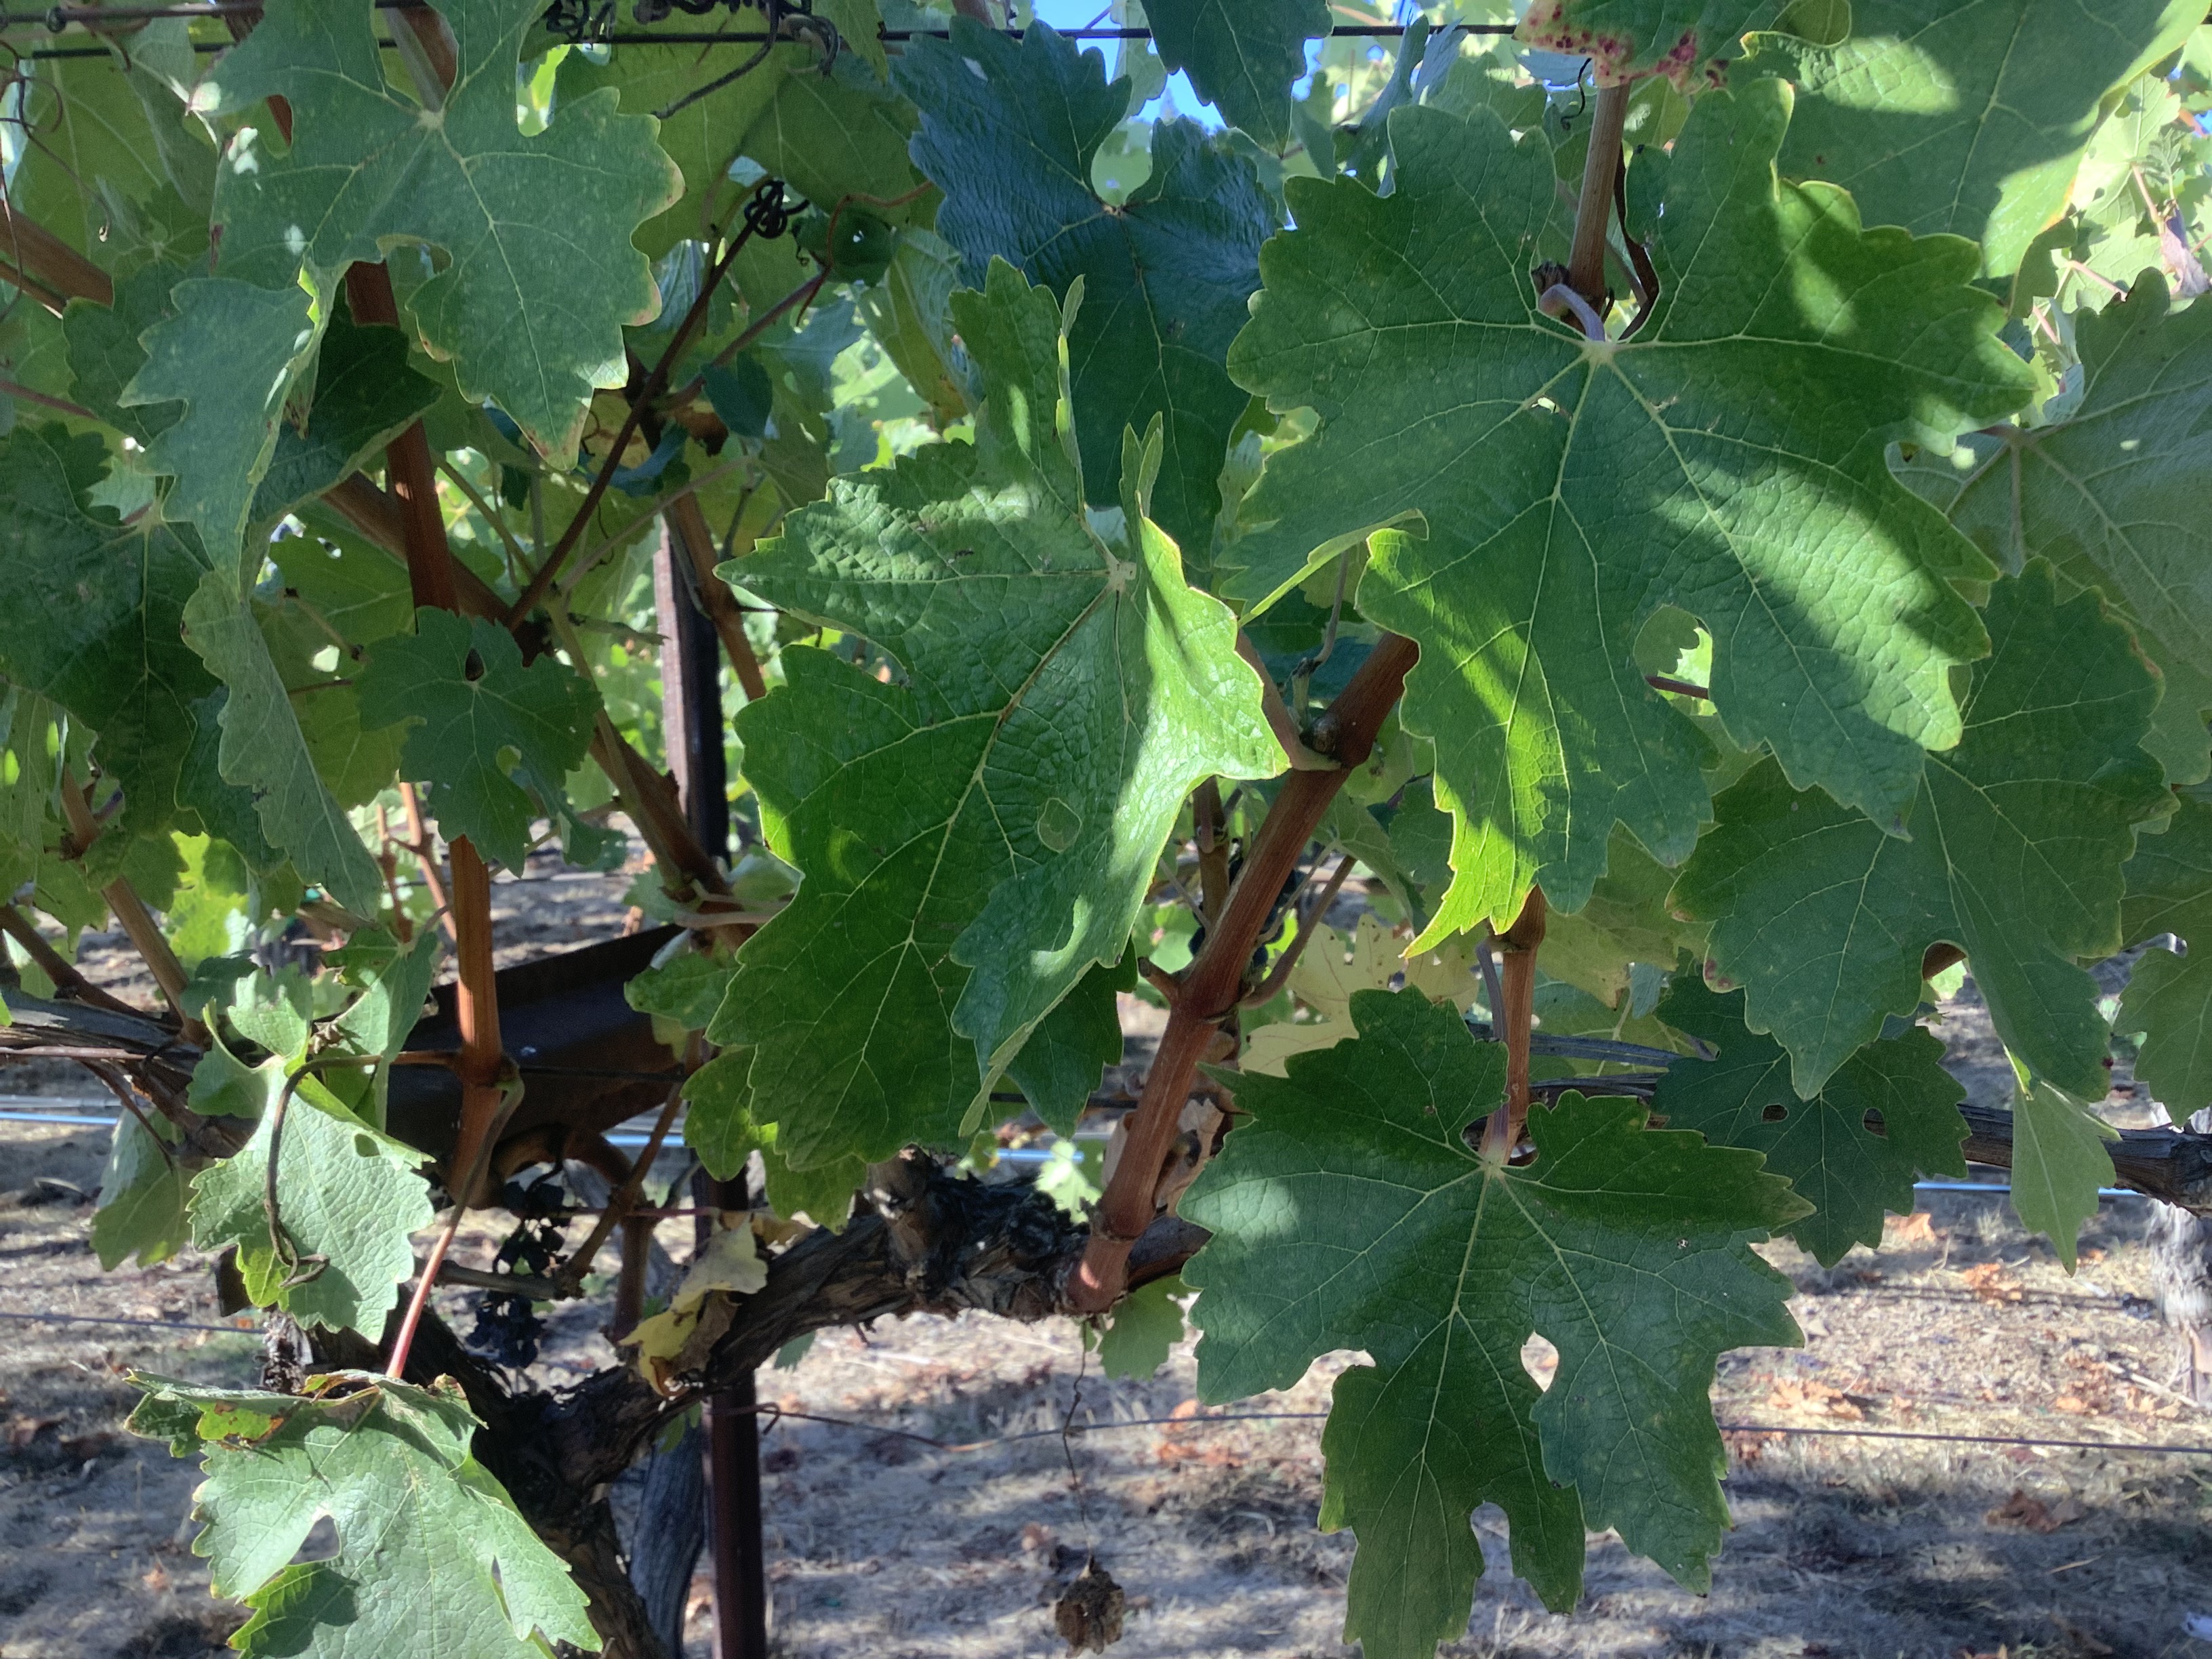
Label: No Virus